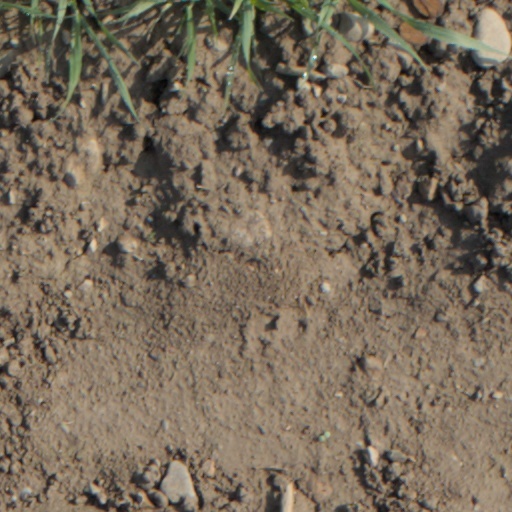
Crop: wheat